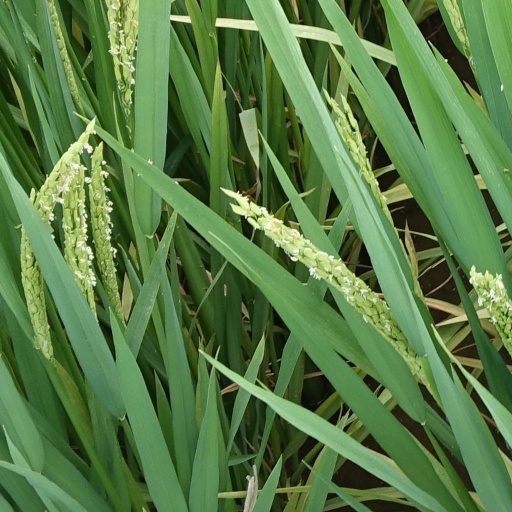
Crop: rice